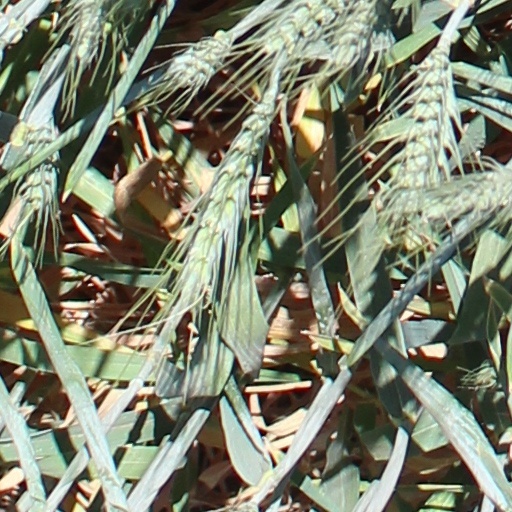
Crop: wheat